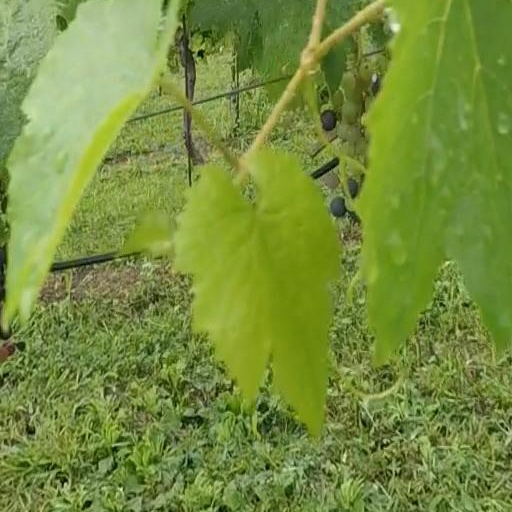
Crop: grape